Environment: real
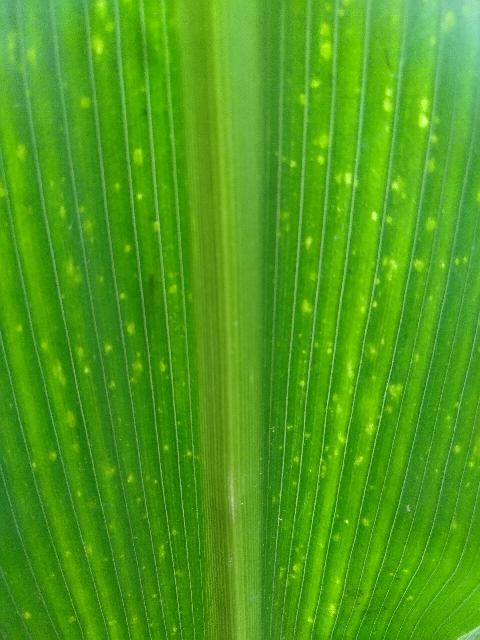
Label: lethal_necrosis